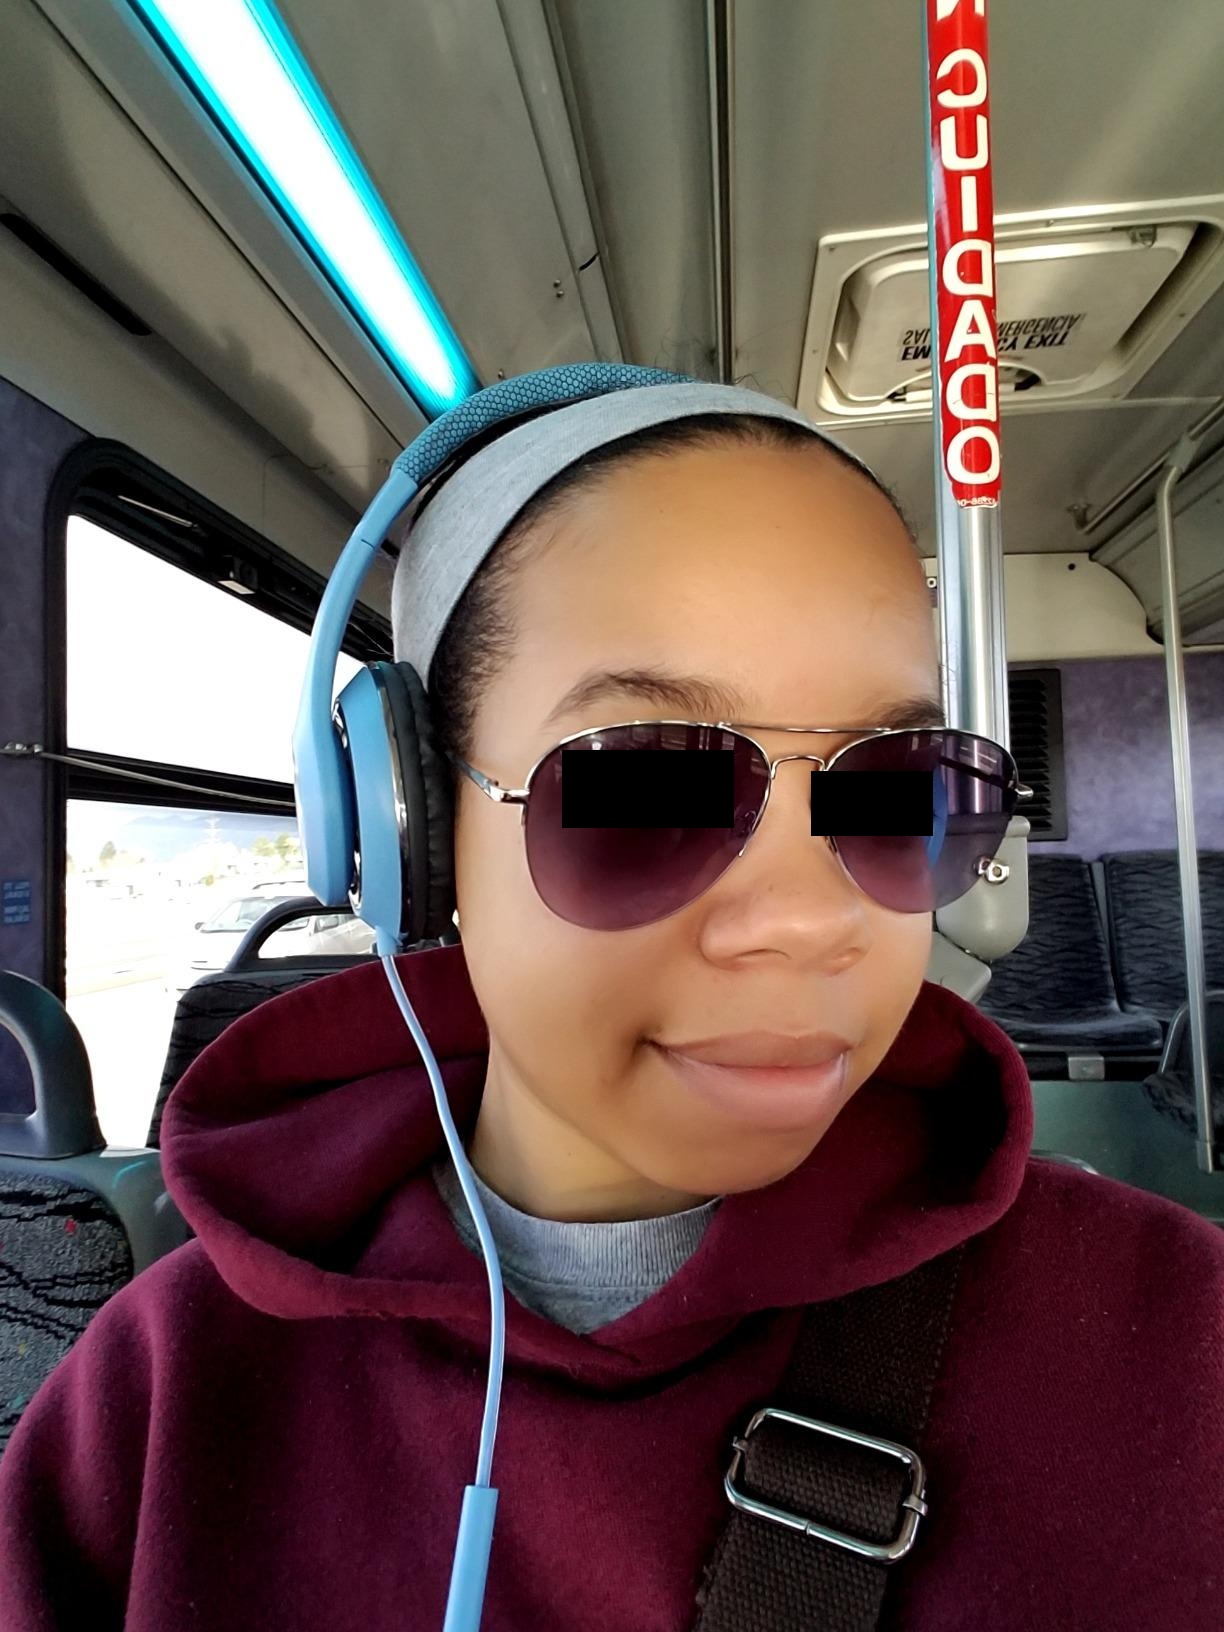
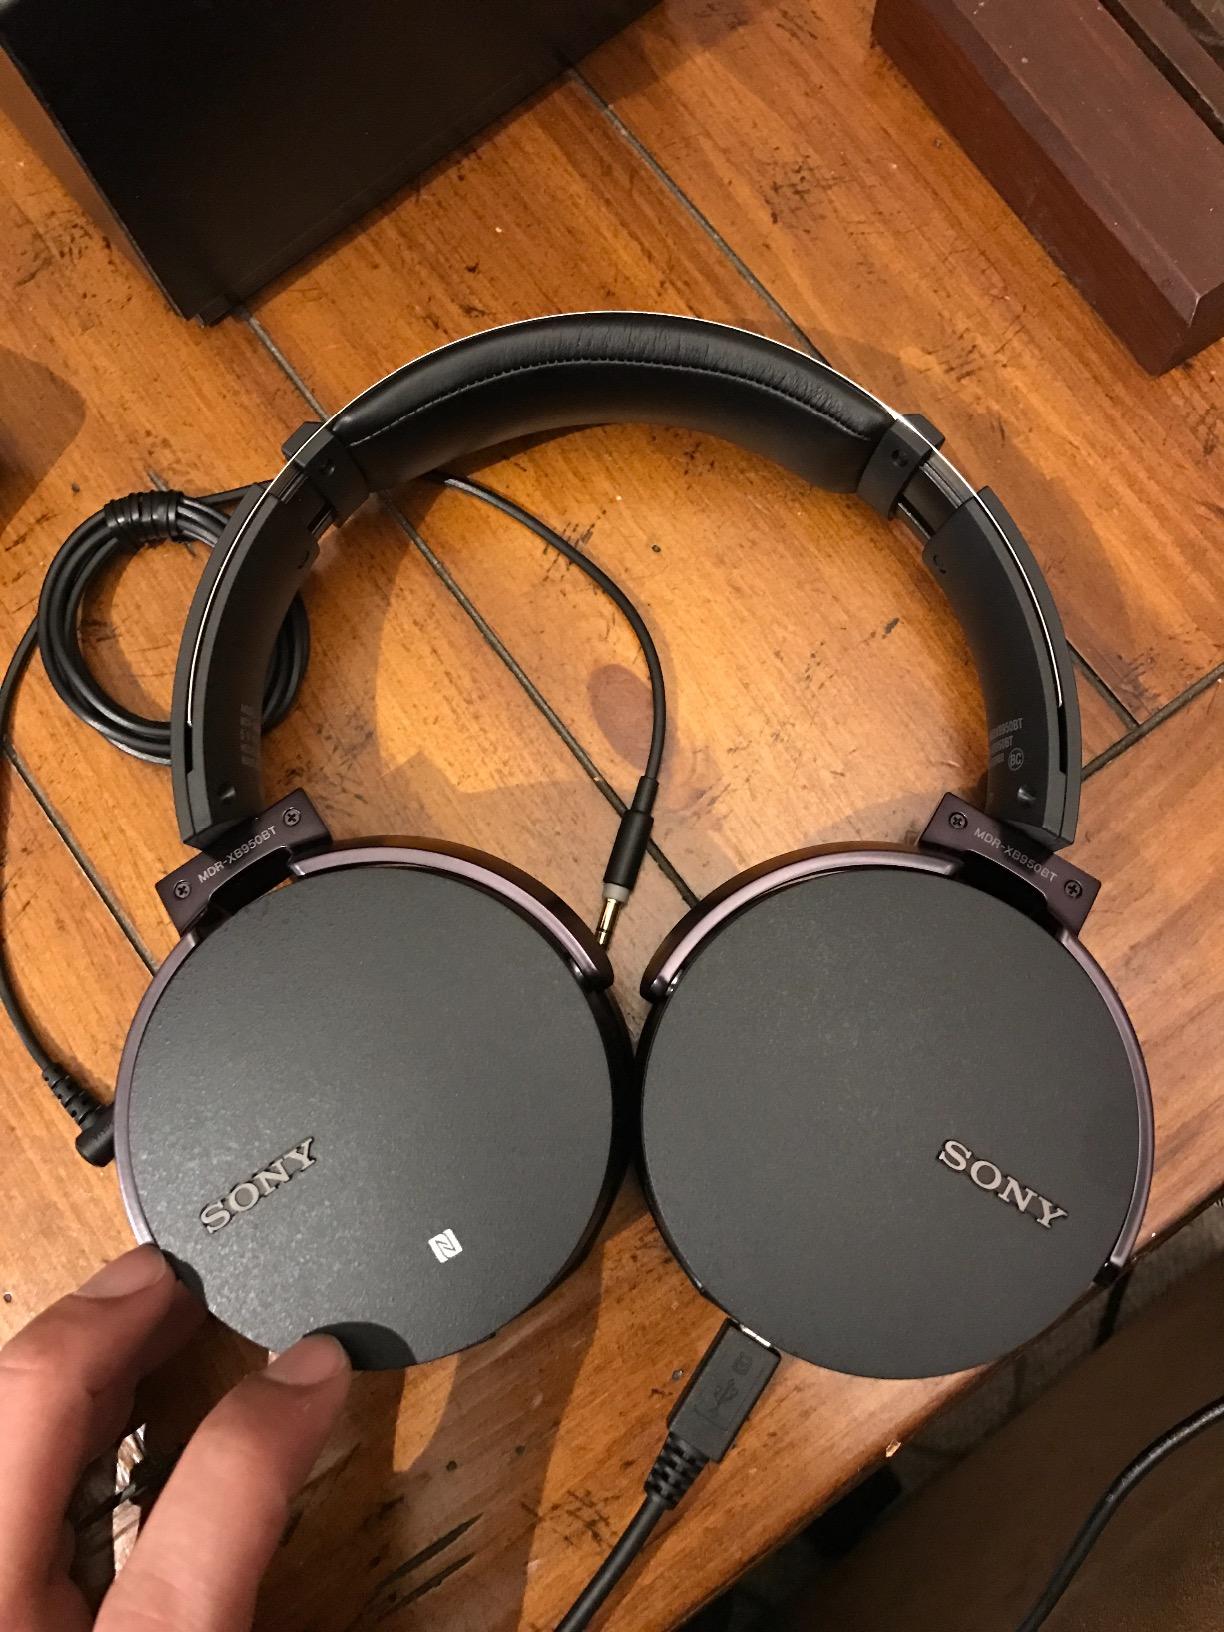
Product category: headphones
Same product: no